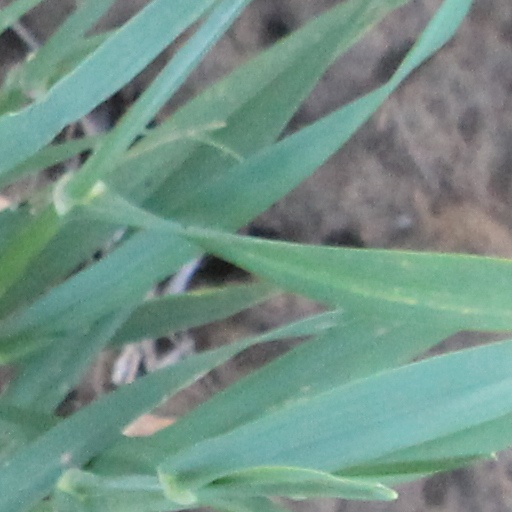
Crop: wheat